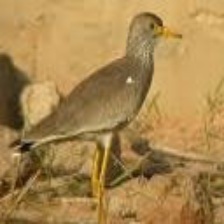
Species: WATTLED LAPWING
Scientific name: VANELLUS INDICUS